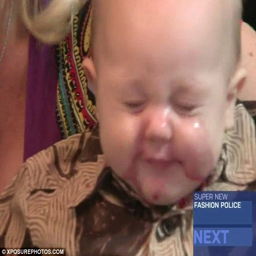
covered : the tiny tot 's face was splashed with the liquid